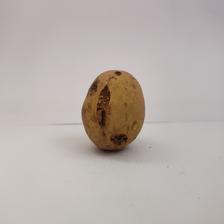
Size: Spoiled